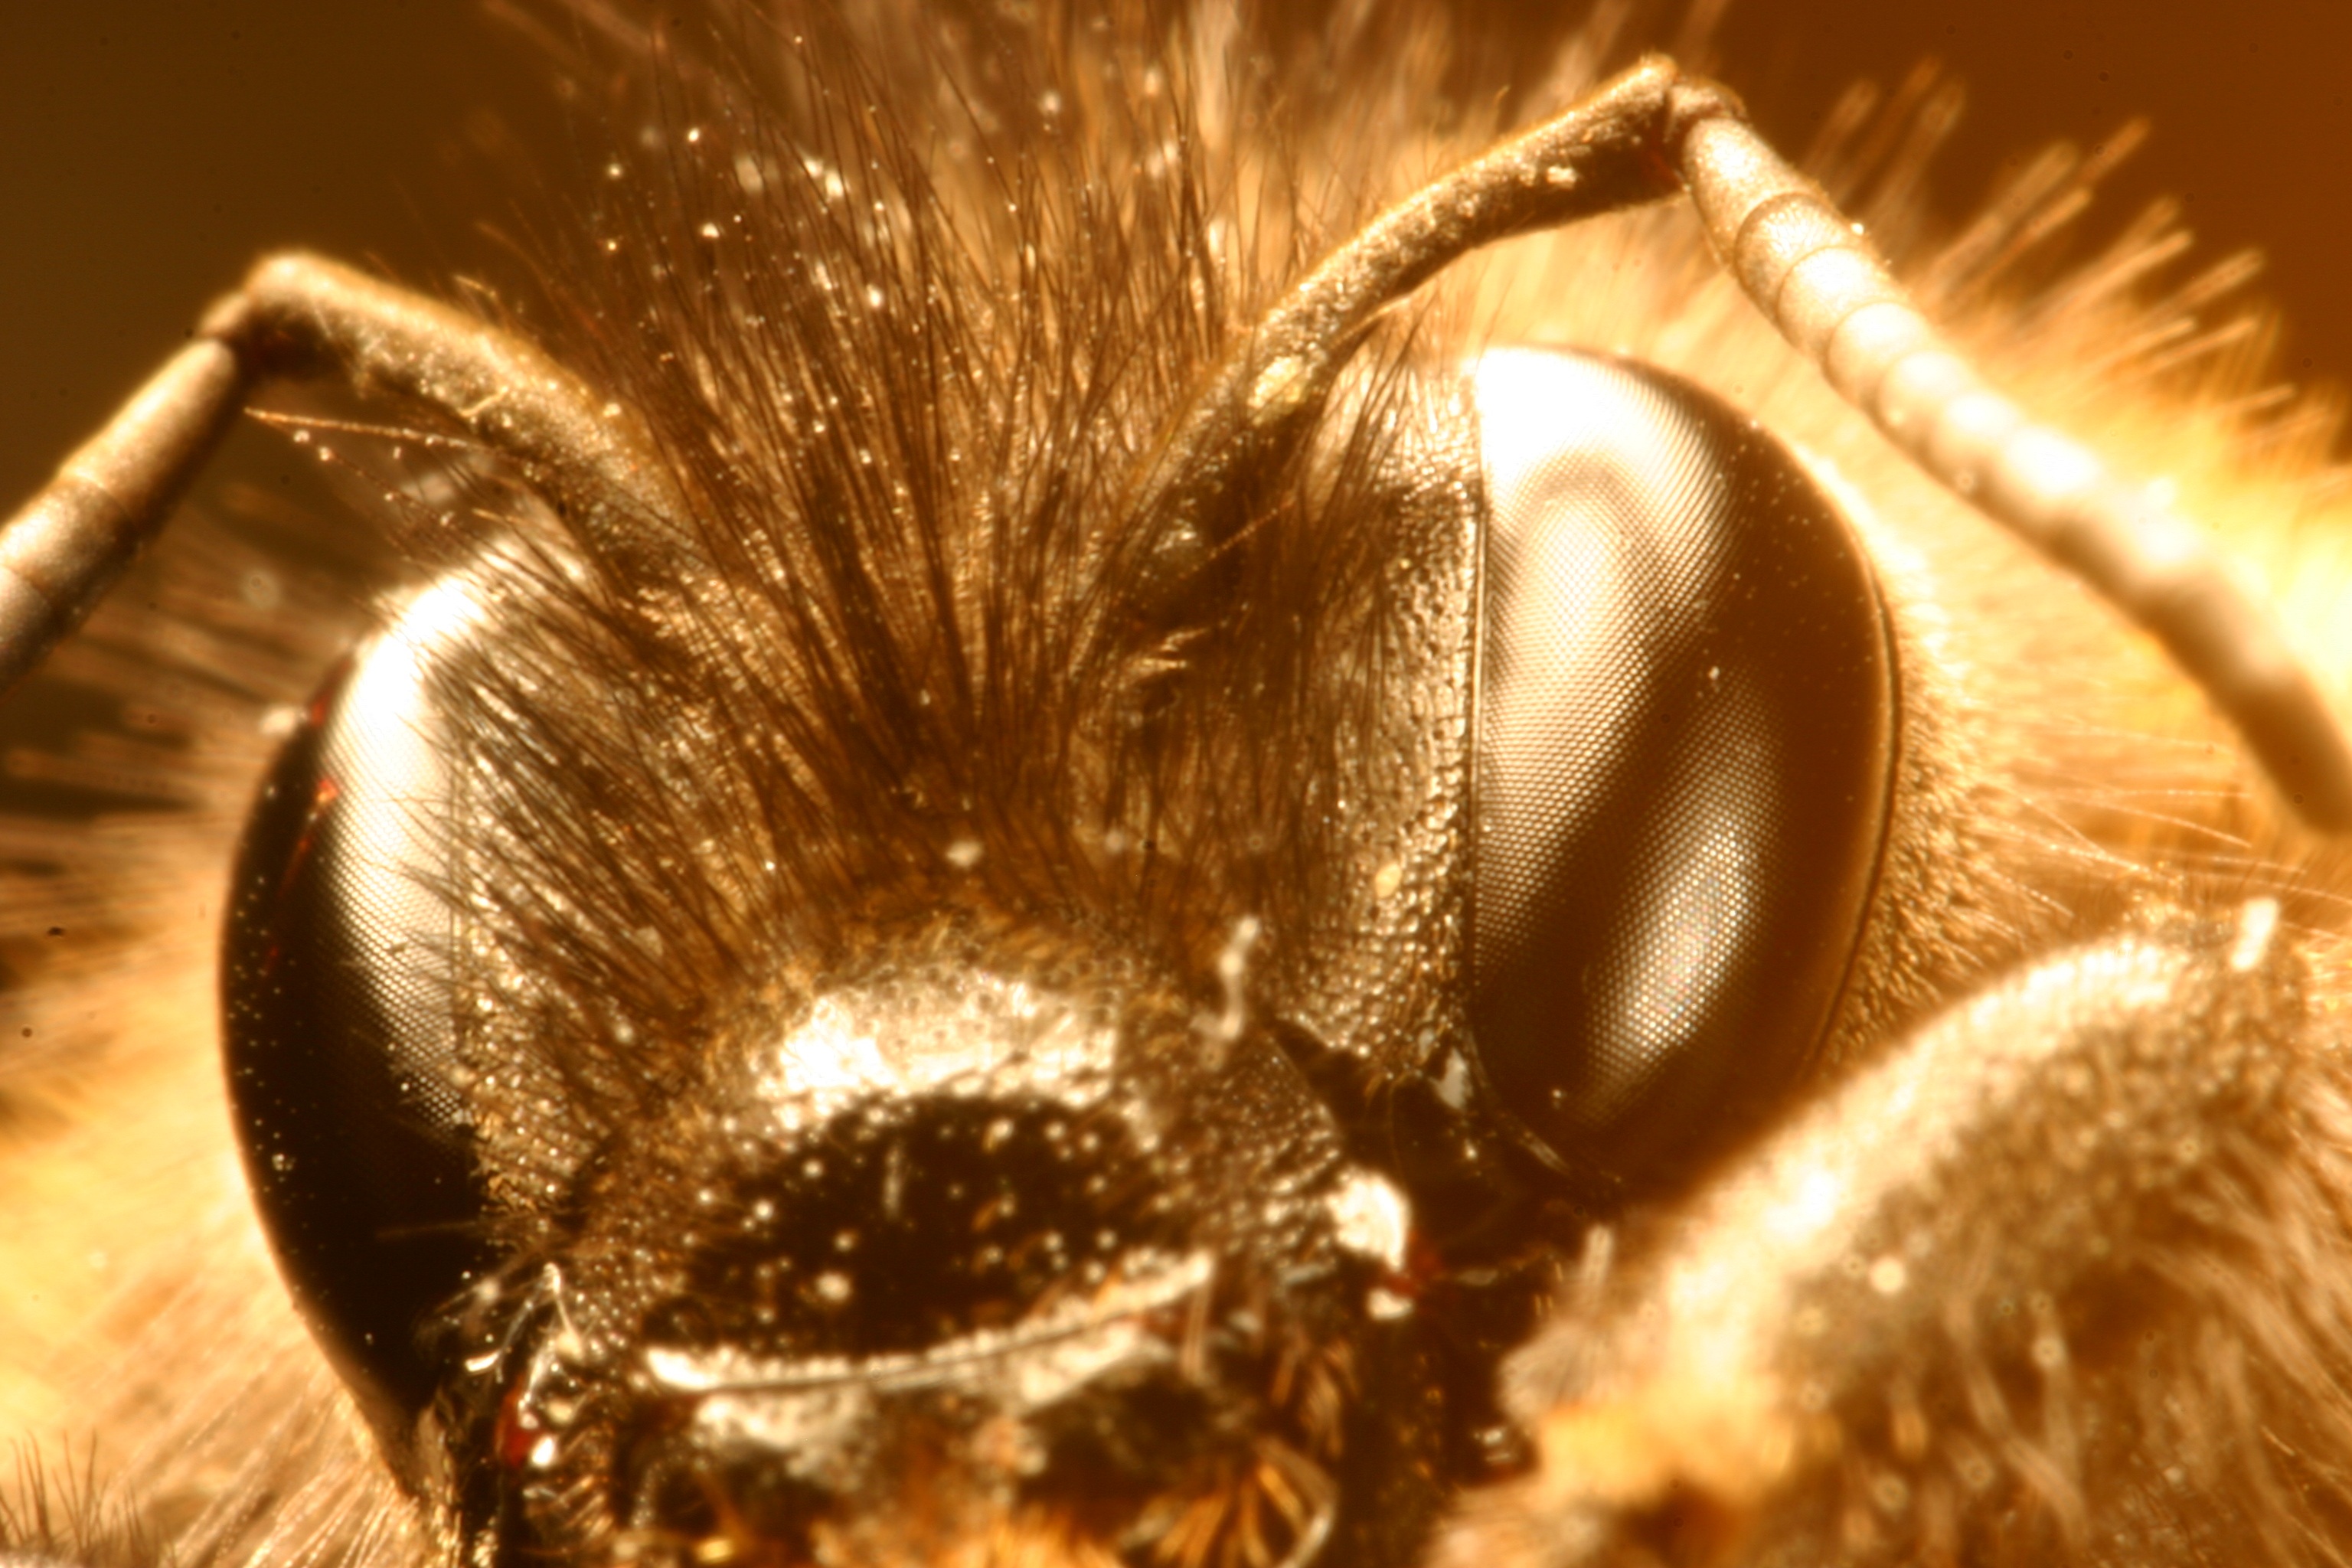
nature, photography, insect, macro, close, invertebrate, close up, eye, head, creature, hummel, animal world, macro photography, to watch, probe, compound eyes, membrane winged insect